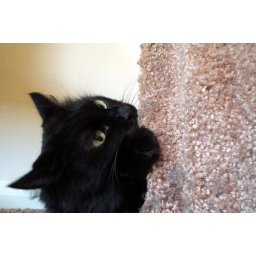
Spain the cat does her little pole-dance routine around the base of her kitty tree. She is &lt;i&gt;ludicrously&lt;/i&gt; cute.